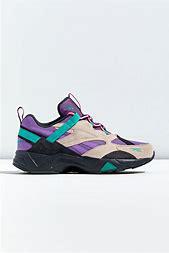
Brand: Reebok
Model: Aztrek 96